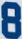
Number: 8